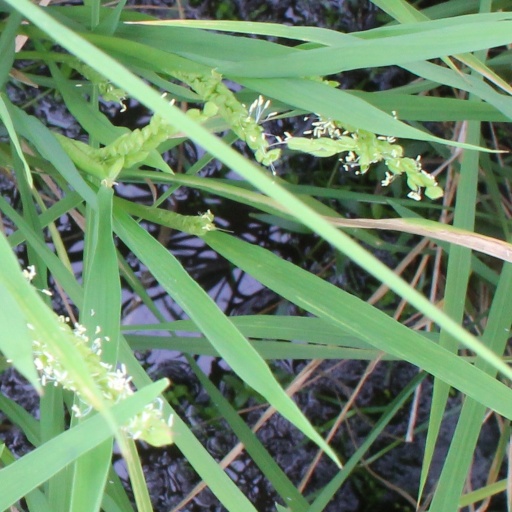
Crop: rice